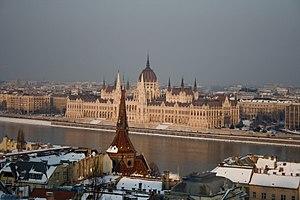
Parlement, Budapest
Le parlement hongrois est un vaste bâtiment, inauguré au début du XXᵉ siècle, situé sur la rive orientale du Danube à Budapest. Depuis 1902, il est le siège de l'Assemblée nationale de Hongrie et héberge à ce titre les services parlementaires ainsi que la Bibliothèque de l'Assemblée nationale de Hongrie. Cet édifice, dont les volumes s'organisent autour du dôme central, possède une façade néo-gothique mais un plan au sol qui suit des conventions baroques. En 2010, il s'agit encore du plus grand bâtiment de Hongrie et d'un des plus grands parlements d'Europe avec 18 000 m².